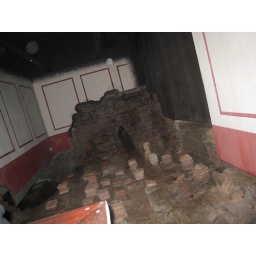
a floor used to lay on top of those piles and hot water would flow under it to warm it